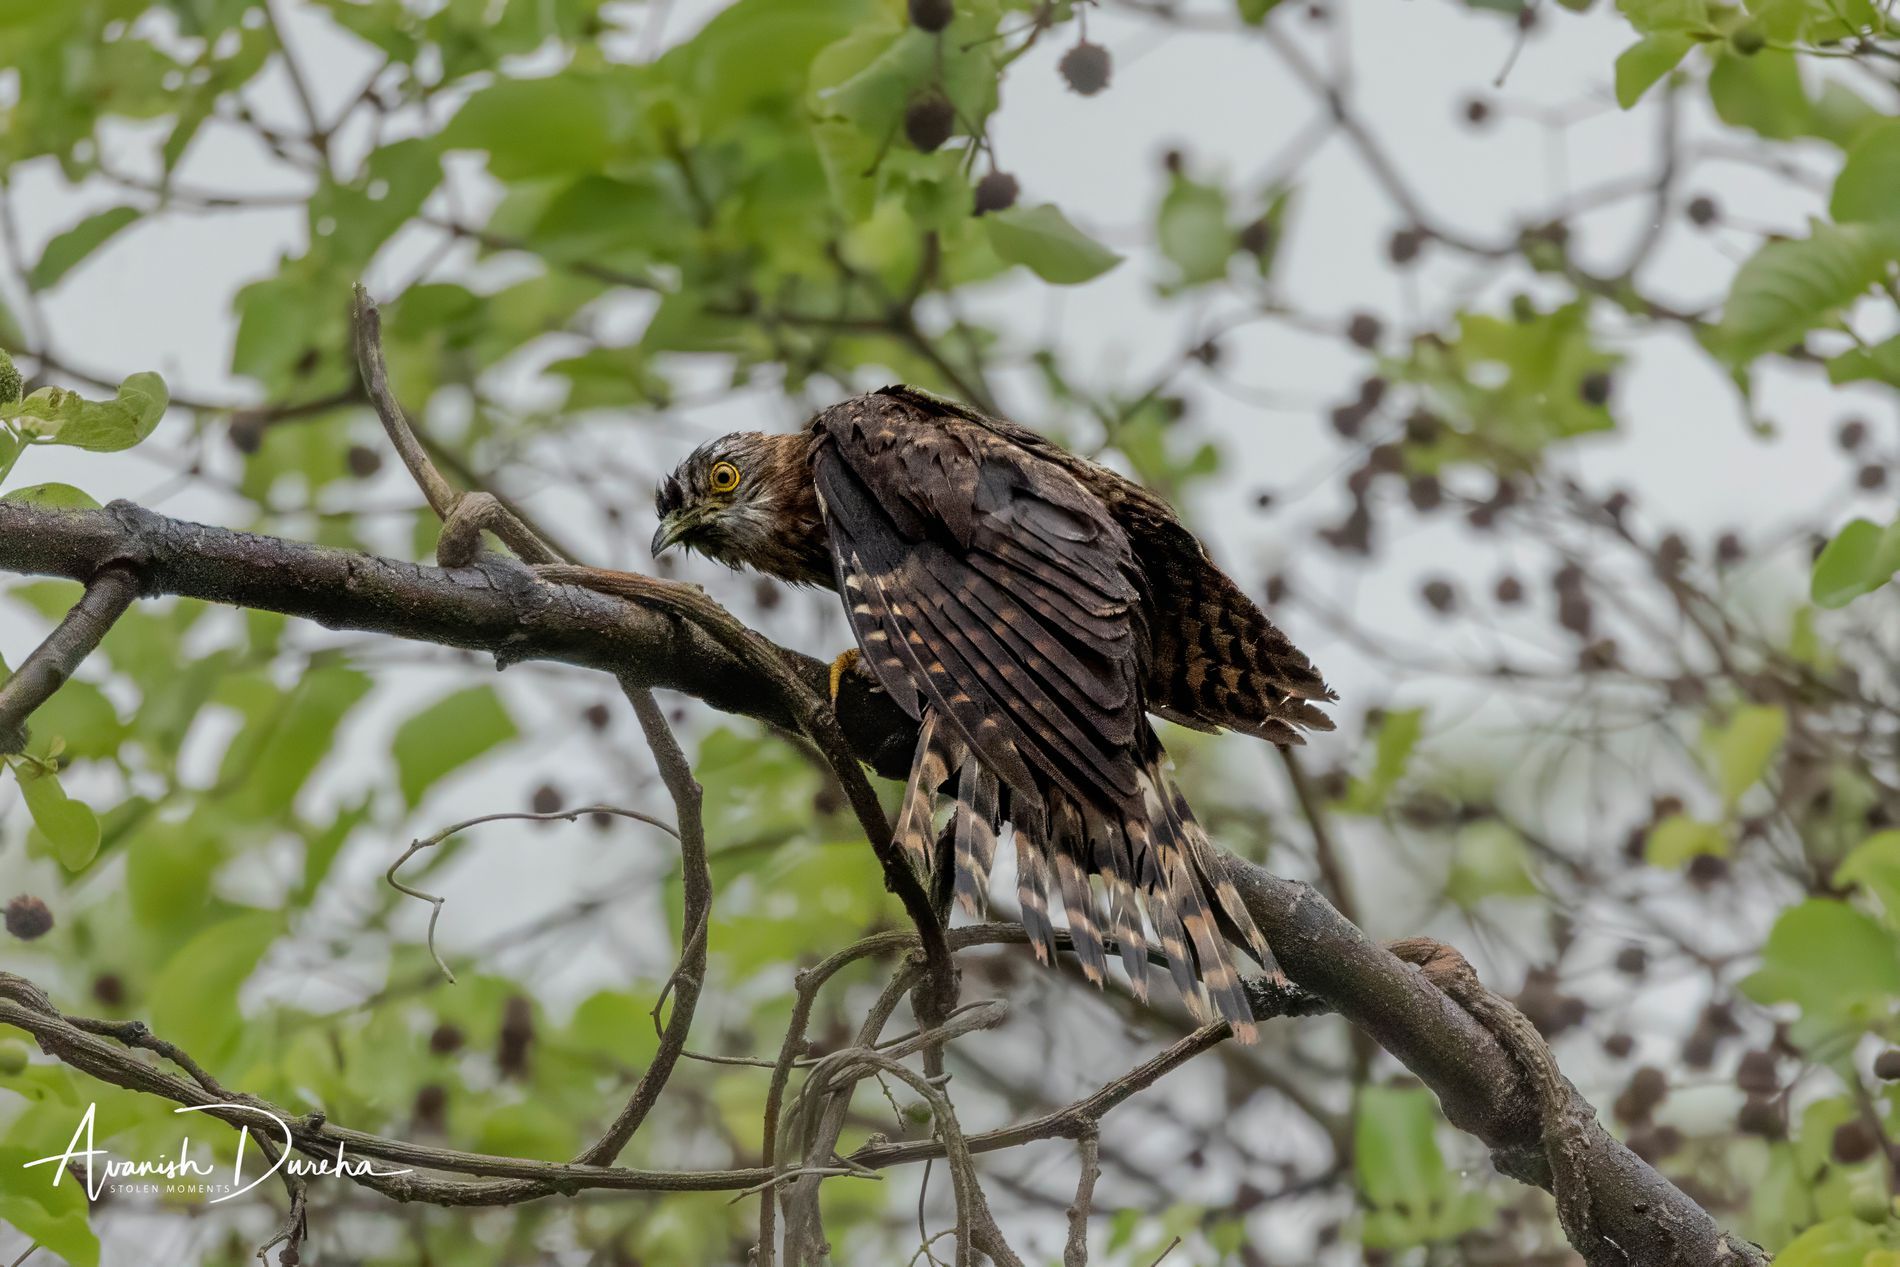
Eagle ready for the next hunt.
This image features a raptor standing on a twisted tree branch with its wings closed and a sharp gaze. In the background, there is blurry green foliage and soft daylight. A watermark reading "Avanish Dweha" is visible in the lower left side of the image.
This is a slightly low-angle shot capturing a moment in the wilderness, showing a raptor standing on a branch. The natural, rich shades of the surroundings, along with the eagle's sharp gaze, evoke a sense of energy, alertness, and love for nature.
Labels: Accipiter, Animal, Bird, Vulture, Buzzard, Hawk, Eagle, Watermark, Tree branch, Green foliage, green foliage
Camera: Canon Canon EOS R6
Lens: RF800mm F11 IS STM, Canon RF800mm F11 IS STM
Aperture: F11
Exposure: 1/8000 sec
ISO: 12800
Focal length: 800.0 mm